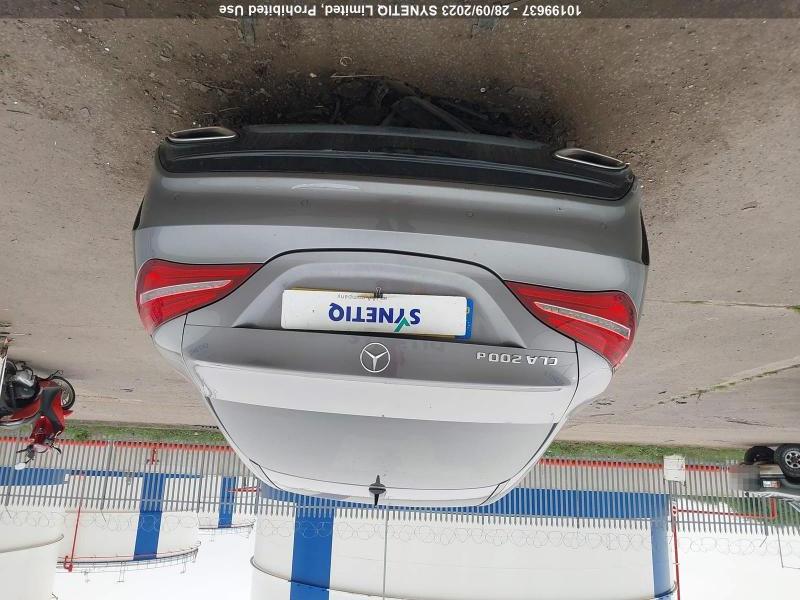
Aucun dommage détecté.
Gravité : aucun